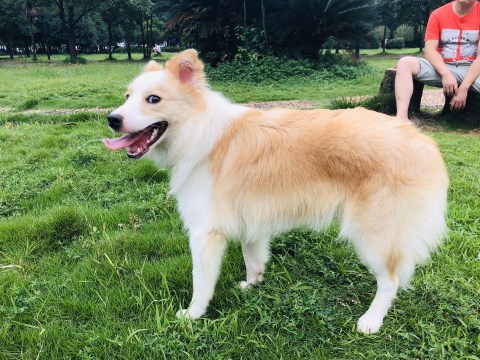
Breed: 2594-n000109-Border_collie